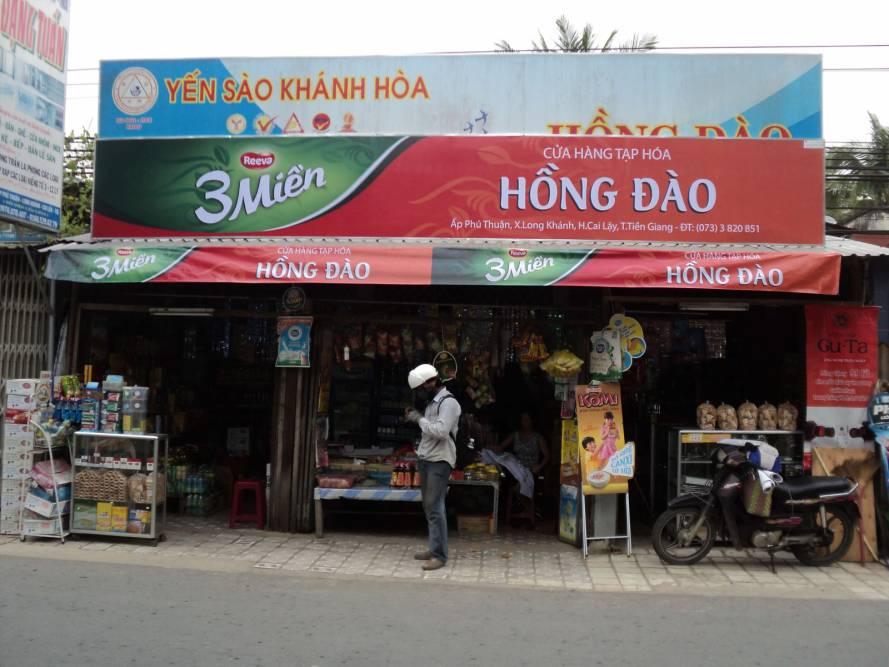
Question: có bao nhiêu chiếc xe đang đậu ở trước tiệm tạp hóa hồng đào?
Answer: có một chiếc xe máy